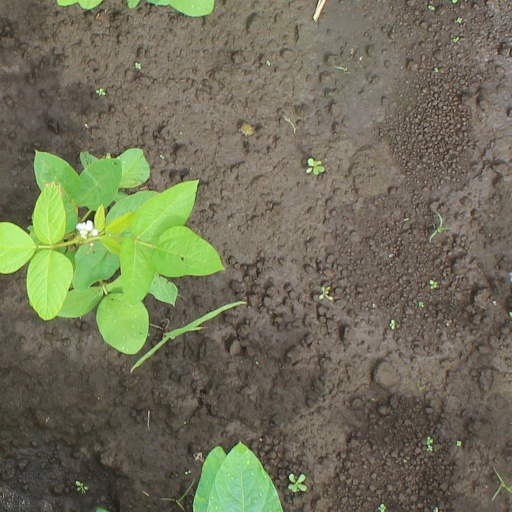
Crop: soybean